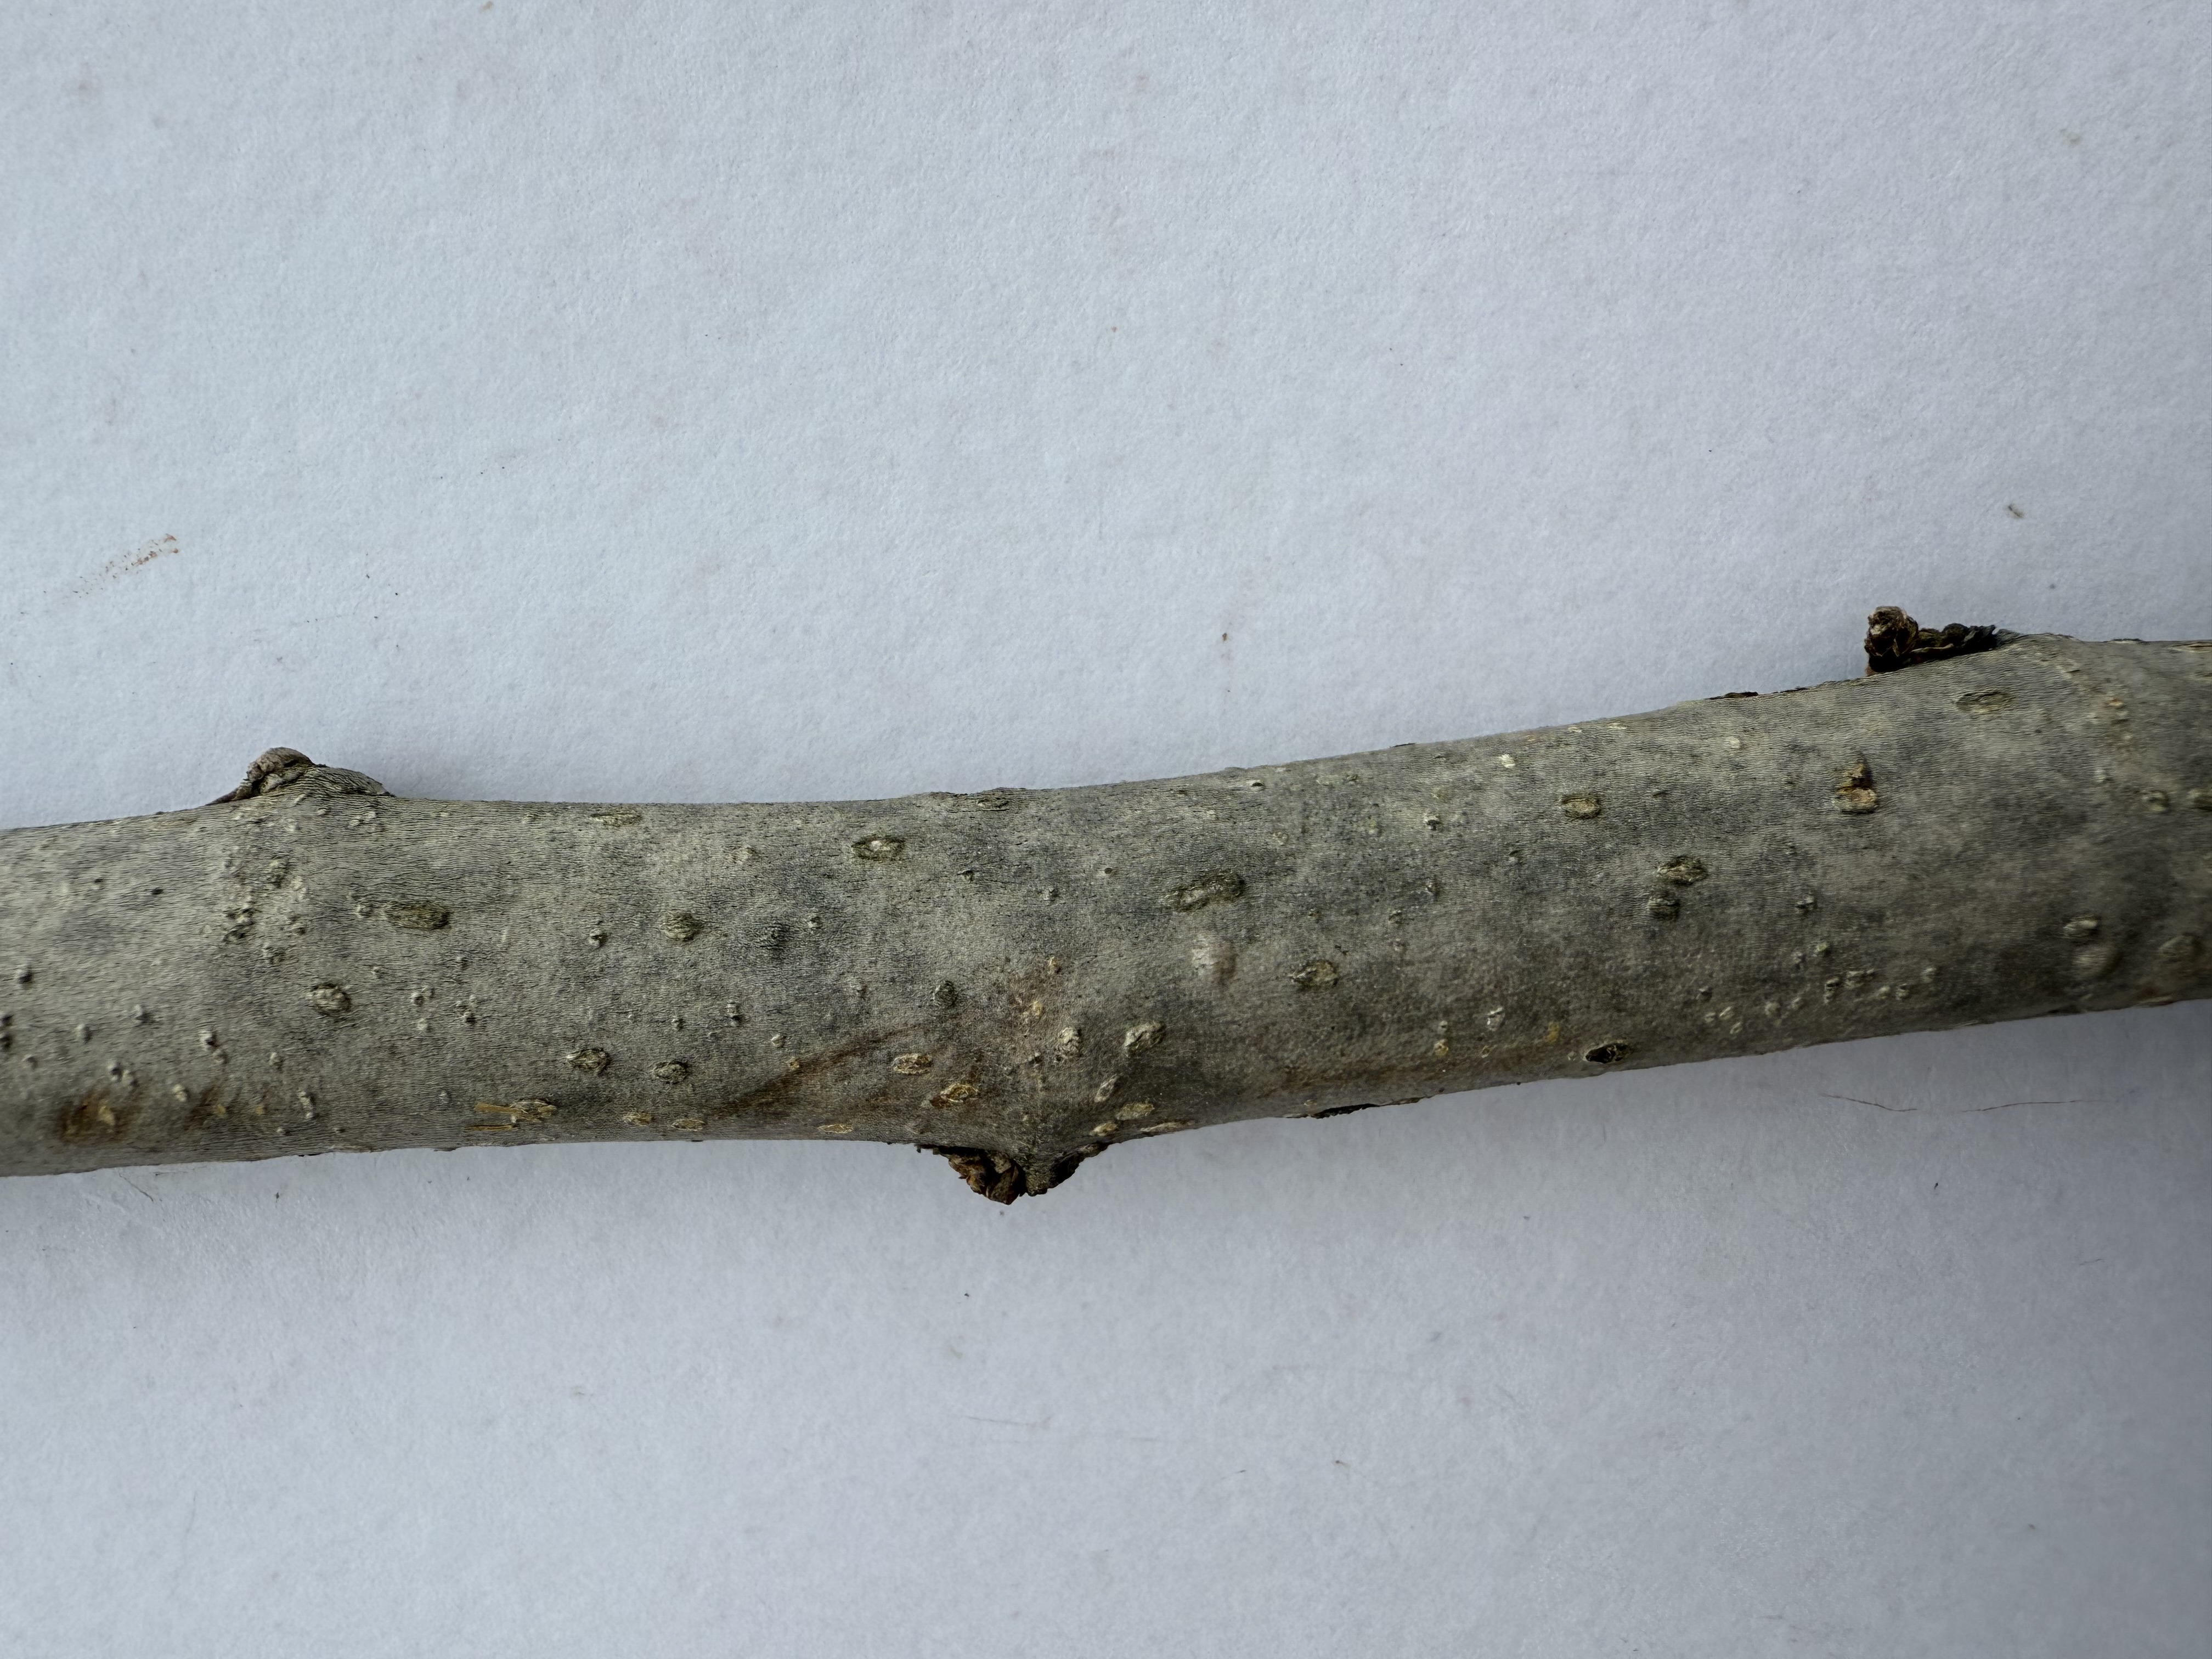
Variety: White Mulberry